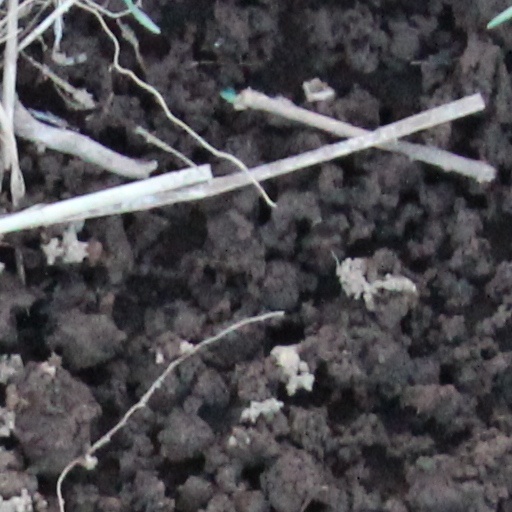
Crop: wheat